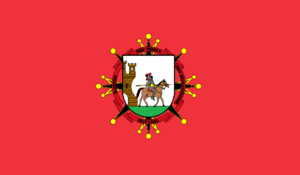
Arévalo est une commune d'Espagne de la province d'Ávila dans la communauté autonome de Castille-et-León.